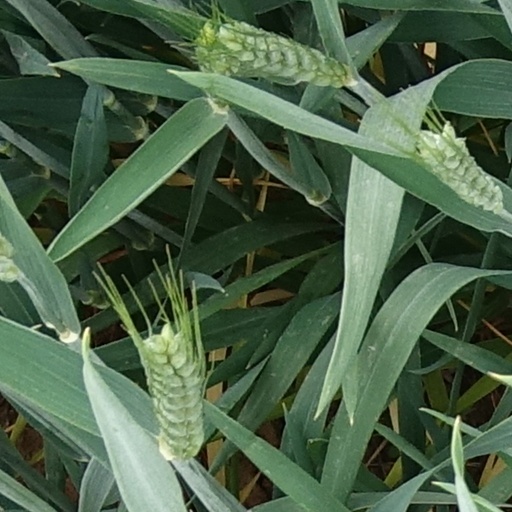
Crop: wheat